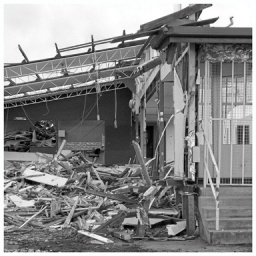
It humors me there is still a computer chair in the building...